German National Road Race Championships

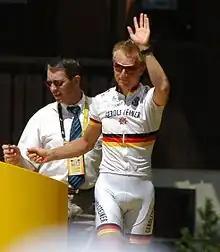
Fabian Wegmann ("pictured at the 2007 Tour de France") is one of seven cyclists to have won three championships (in 2007, 2008, and 2012).

The German National Road Race Championship is a cycling race organized by the German Cycling Federation. The event was established in 1910, with the women's championship starting in 1968. No competitions were held in 1914 to 1918, 1926, 1927, 1929 to 1933, 1942 to 1945 and 1973. The winners of each event are awarded with a symbolic cycling jersey.